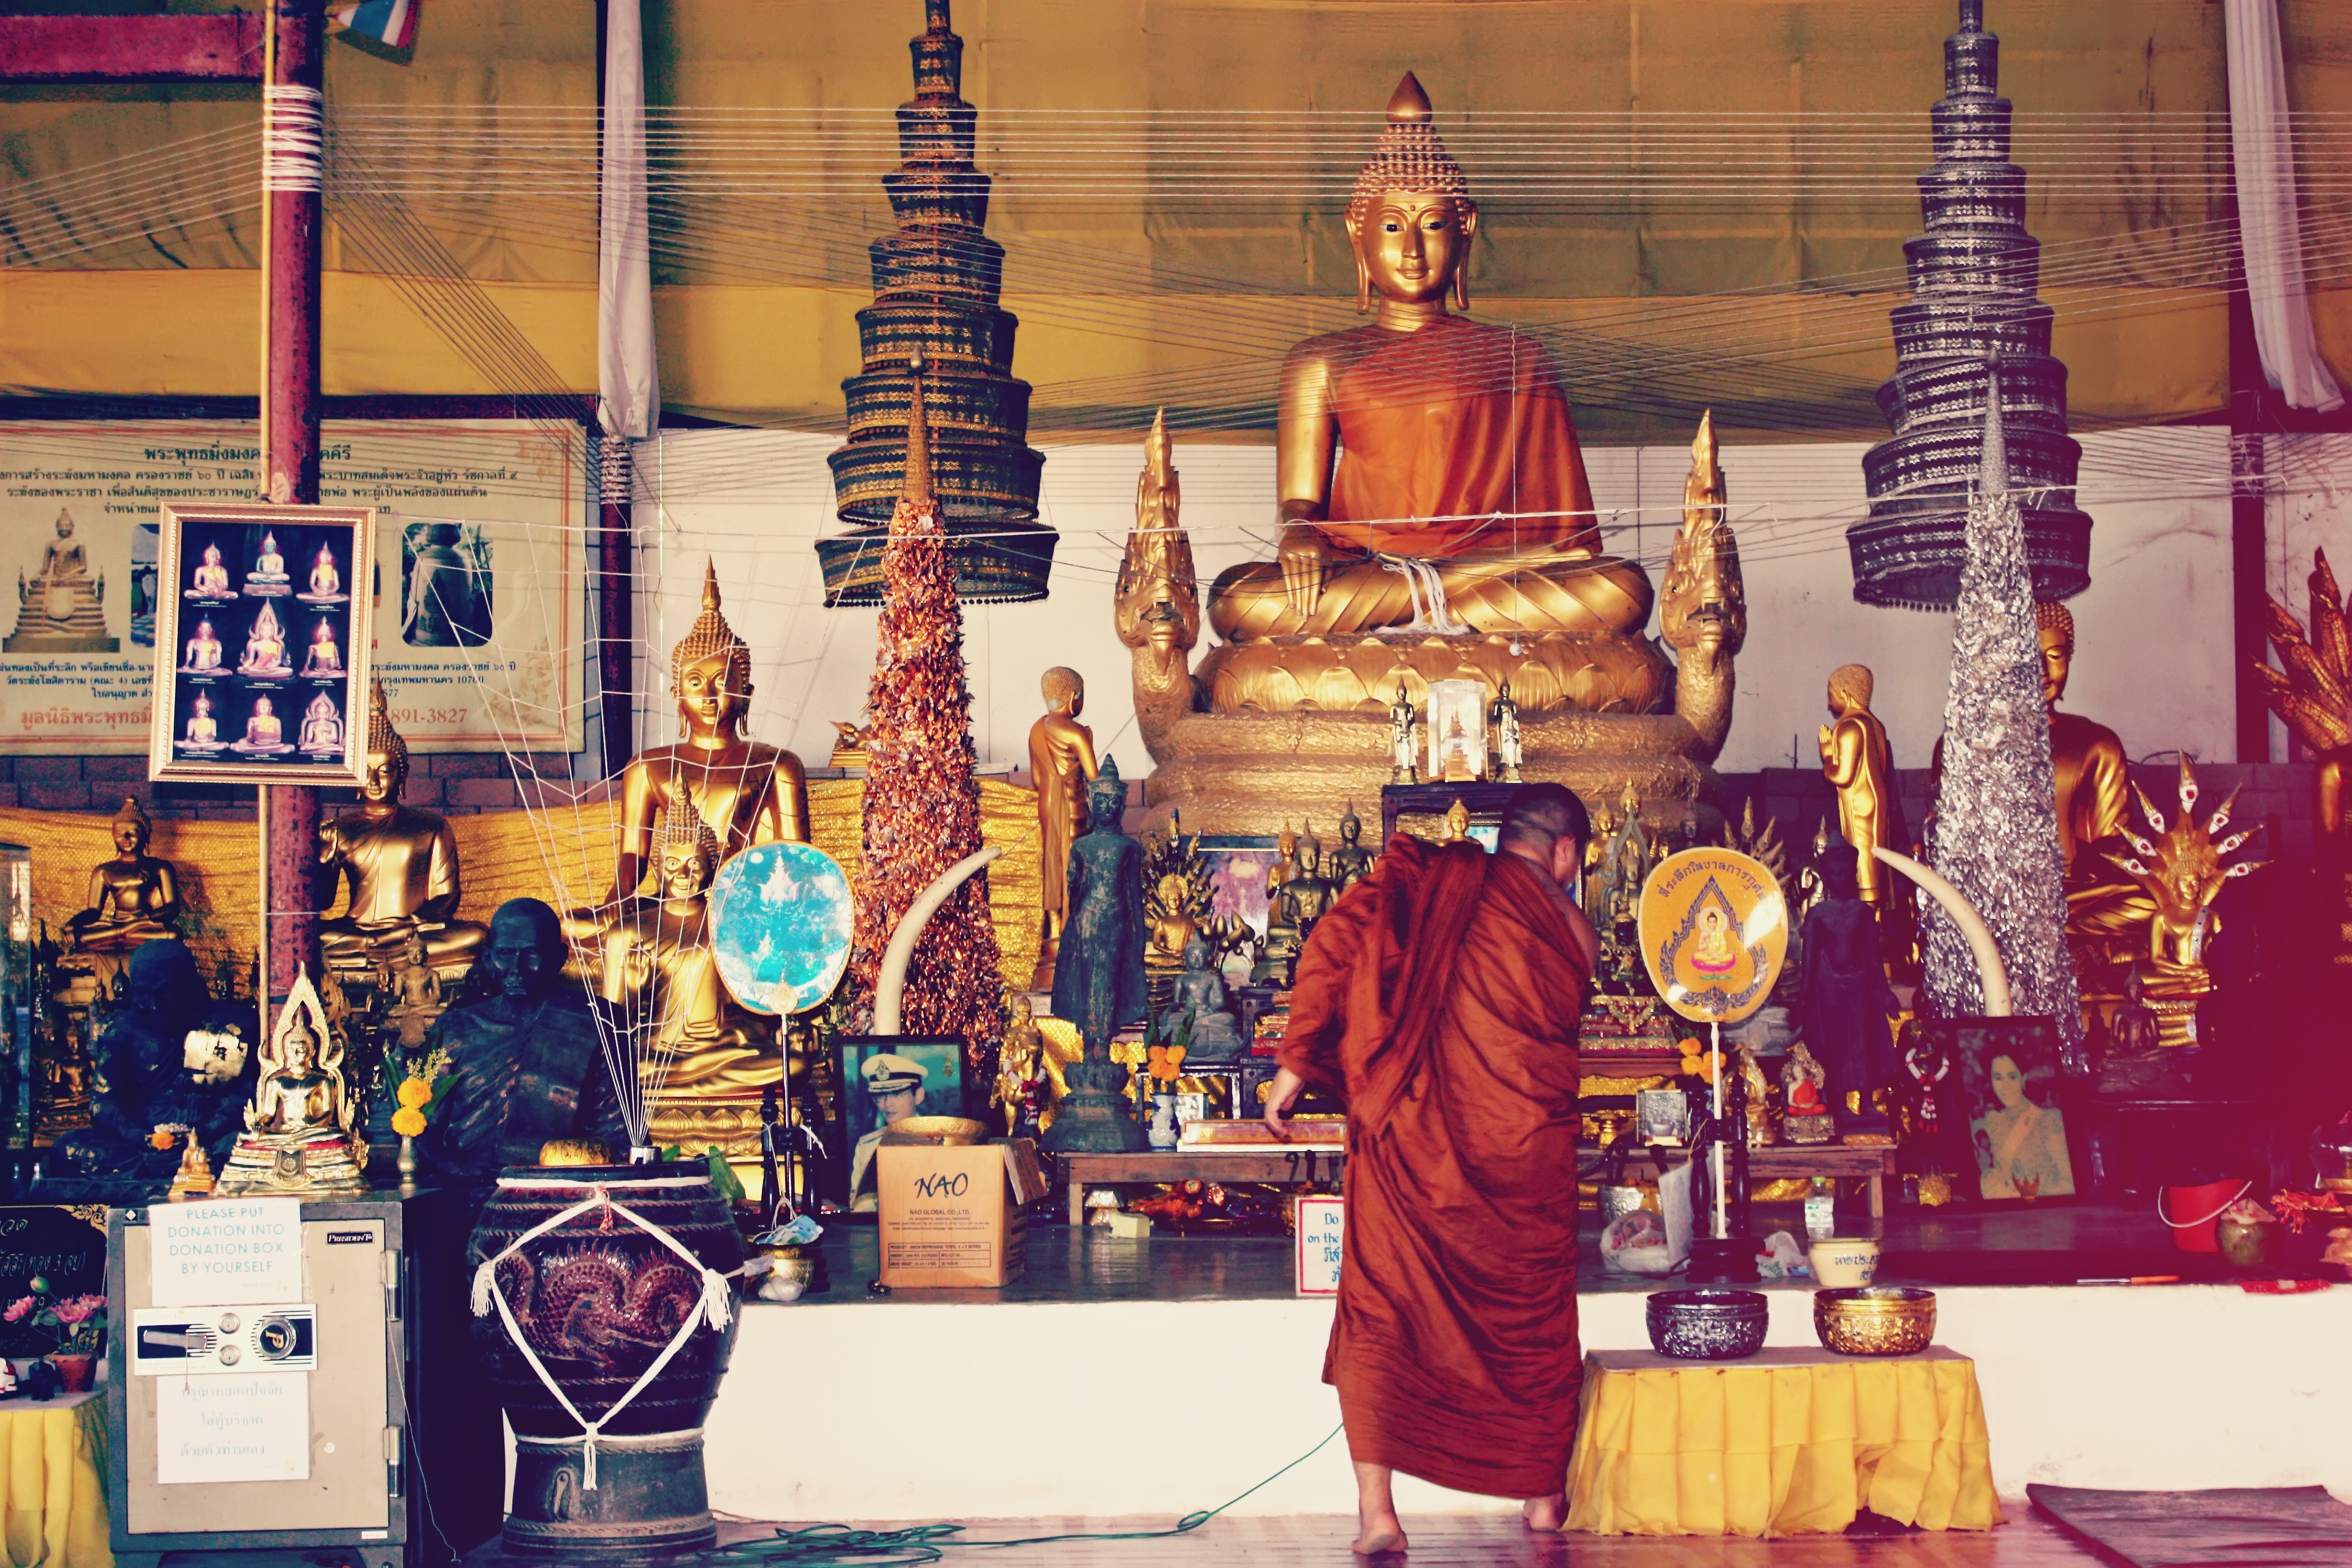
architecture, travel, statue, golden, peace, buddhist, buddhism, religion, asia, ancient, tourism, place of worship, thailand, spiritual, religious, meditation, gold, temple, faith, buddha, prayer, culture, worship, thai, traditional, god, spirituality, phuket, hindu temple, big buddha temple